Veszprém County

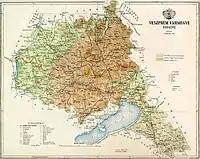
Veszprém County on an old map

In 2015, the county had a population of 346,647 and the population density was 77/km².